Battle of Ramree Island

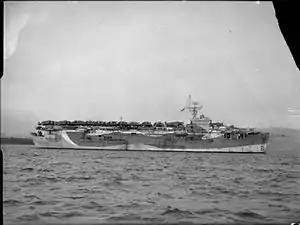

The assault troops were slightly delayed when a motor launch and a landing craft struck mines but landed unopposed on the beaches west of Kyaukpyu at securing the beachhead by the afternoon. The following day, the 4th Indian Infantry Brigade (Brigadier J. F. R. Forman) landed, took over the beachhead and occupied Kyaukpyu. On 23 January, the 71st Infantry Brigade advanced southwards, down the west coast. Two days later Mayin was occupied and the troops reached the Yanbauk Chaung the next day. Resistance at the chaung from the troops of the II Battalion, 121st Regiment increased and on 31 January, the 71st Brigade was ordered to move inland, north-east towards Sane, then head south towards Ramree town. The 4th Brigade was to keep the defenders at Yanbauk Chaung under pressure and follow up vigorously should they retire.